Kłodzko

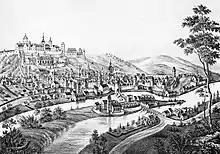
Early modern view of the city

Kladsko developed rapidly until the start of the Hussite Wars in the 15th century. The wars left the town depopulated by plagues, partially burnt, and demolished by several consecutive floods. In 1459 whole Kłodzko Land was elevated by Bohemian king George of Poděbrady to the status of county – thus the city became a seat of Count (for most of time ruler of Bohemia itself) and local Diet – but still remained integral part of Bohemia as "outer region", and was not counted as part of Silesia. In 1472, the Polish prince Vladislaus Jagiellon stayed in the city before his coronation as King of Bohemia in Prague.